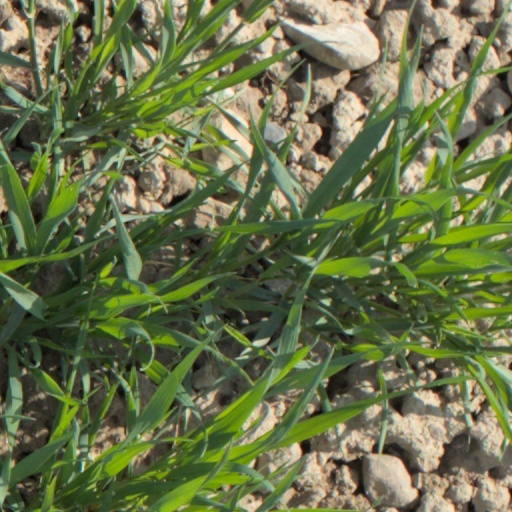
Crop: wheat